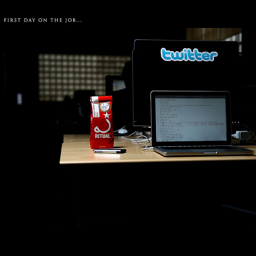
A table with a laptop, bag of coffee and cellphone on it.
There is a twitter logo along with a lap top and a red packet on this table
A desk with a laptop phone and red bag on it
A laptop sitting in front of a computer monitor and next to a bag on a desk.
A bag of coffee sits on a table next to an open lap top.